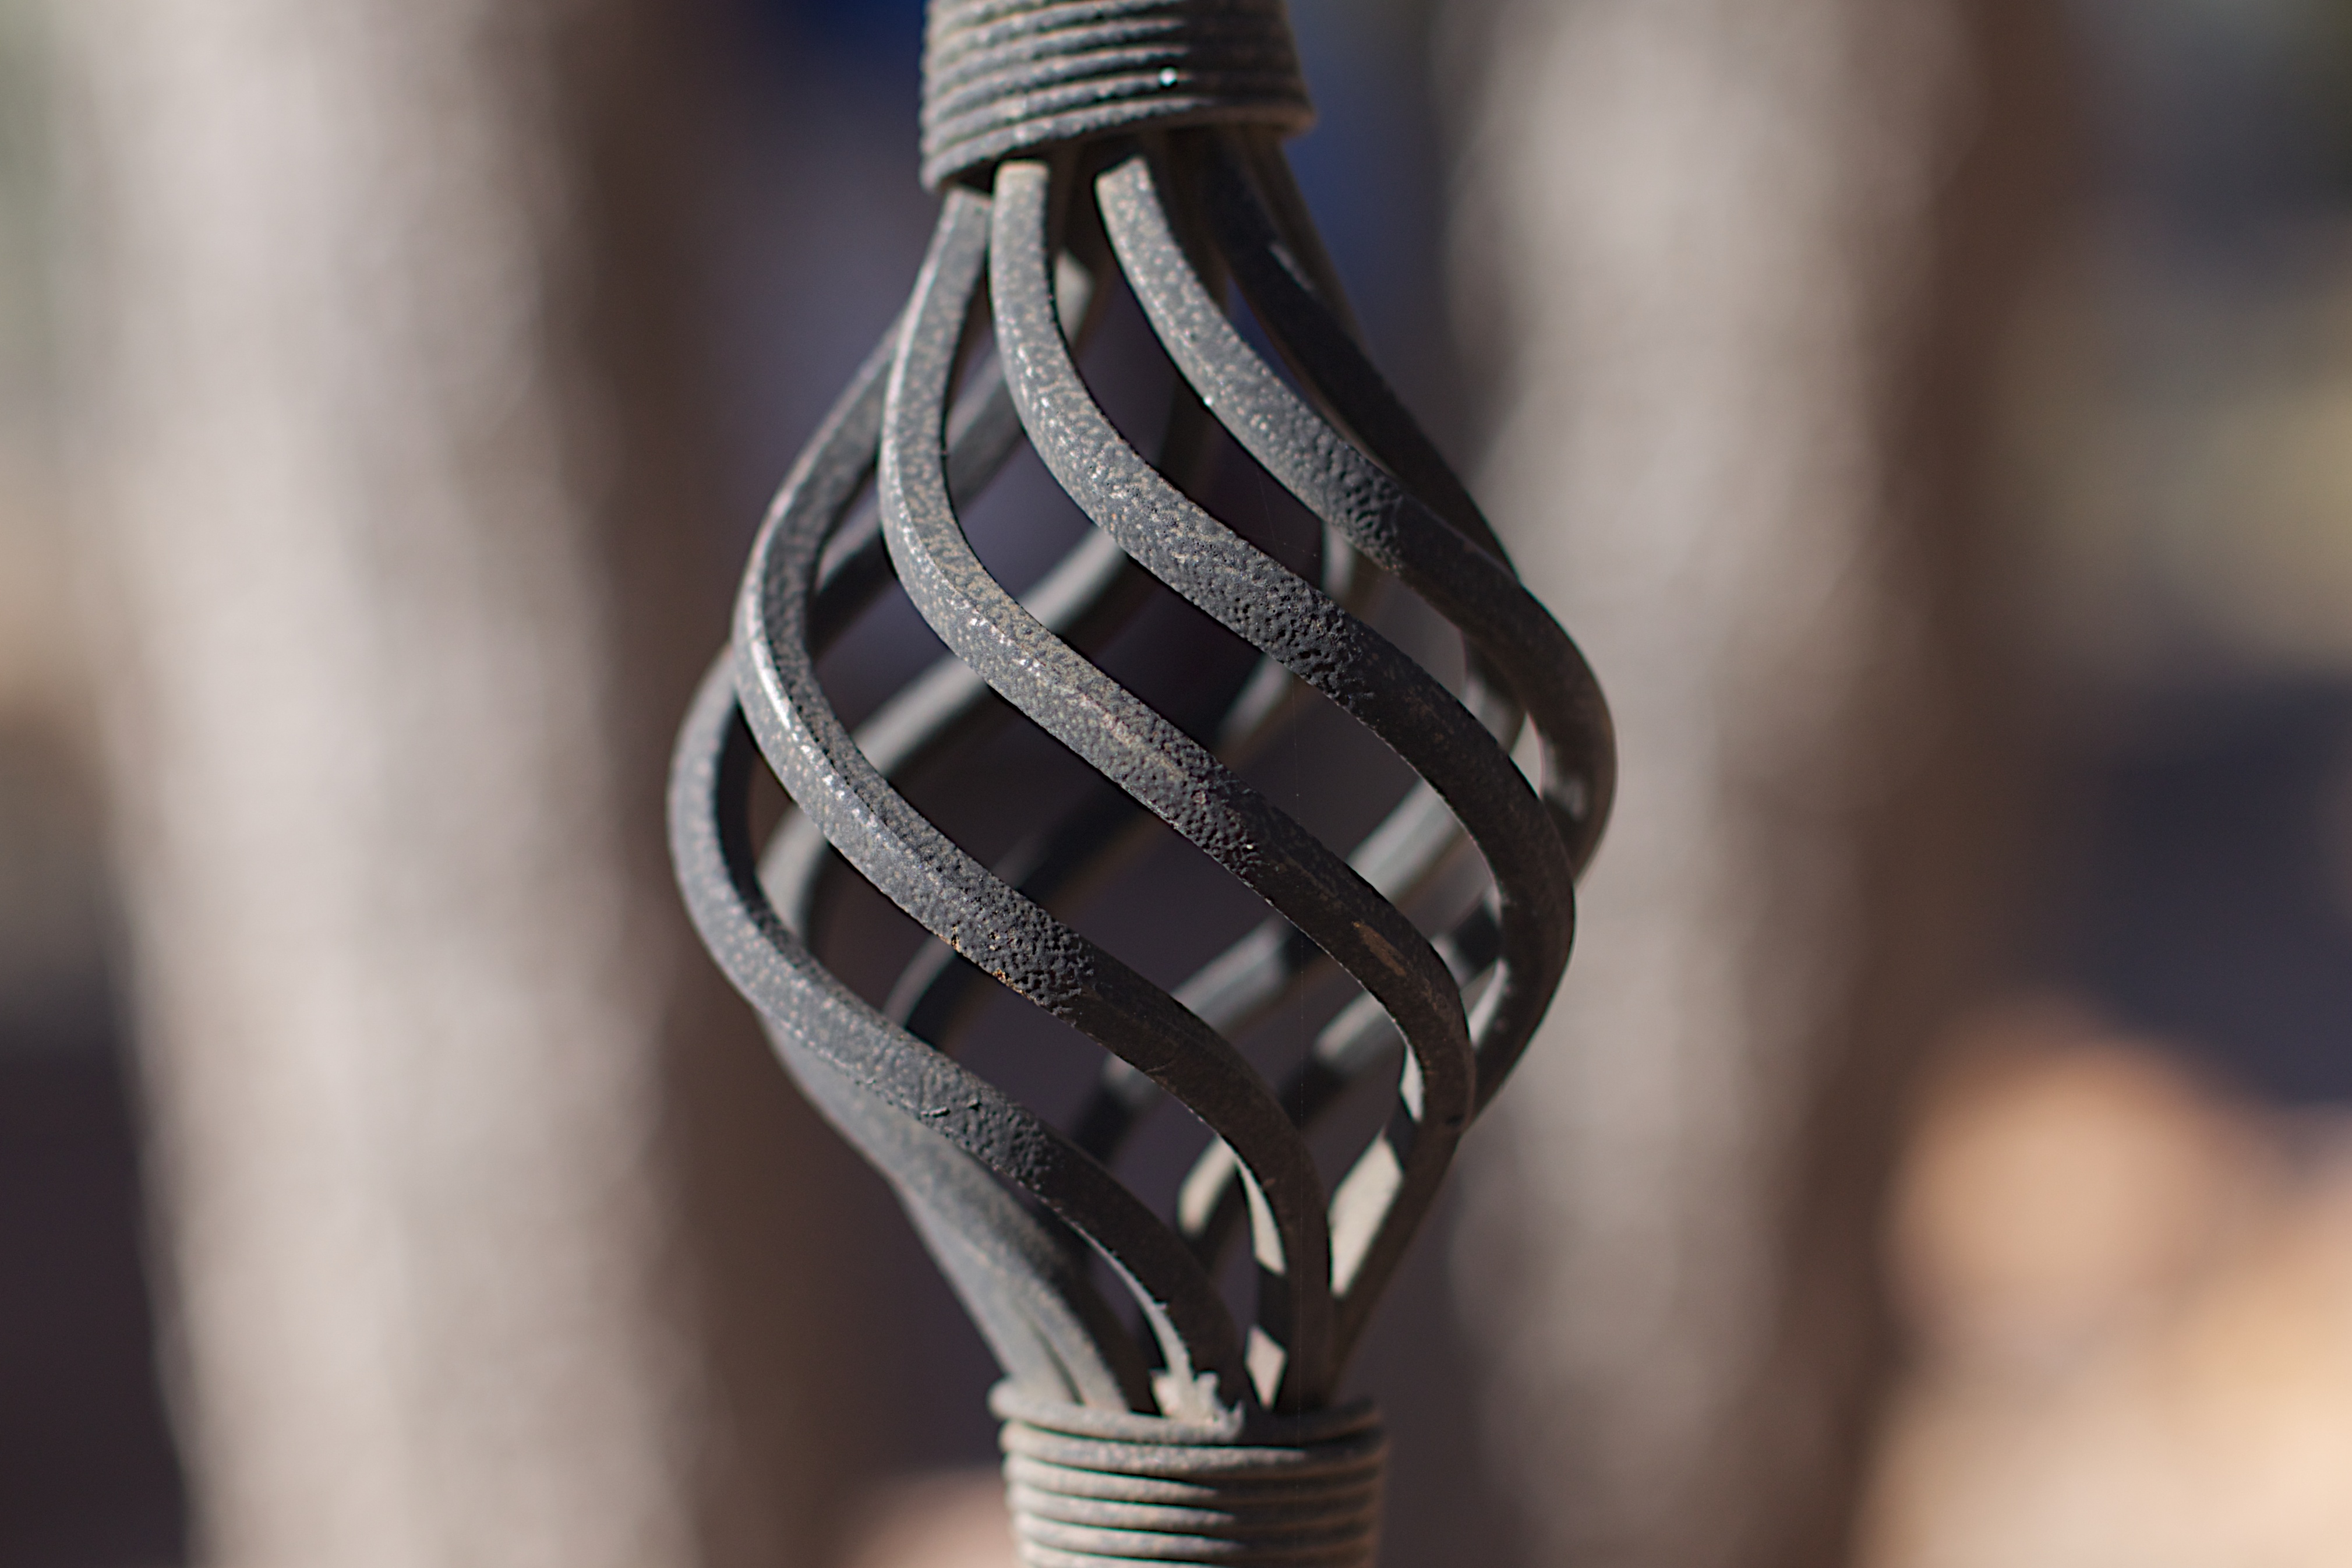
hand, spring, fashion, arm